Loysburg Gap, Pennsylvania

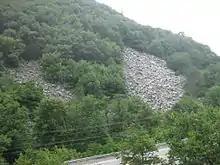
A view of the south side of the gap from the north side.

Loysburg Gap is a water gap where Pennsylvania Route 36 and the Yellow Creek pass through Tussey Mountain near Loysburg in Bedford County, Pennsylvania, United States.